Great Seto Bridge

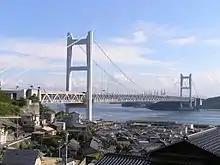
Shimotsui-Seto Bridge

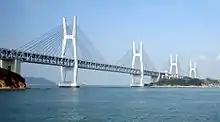
Hitsuishijima Bridge (far) and Iwakurojima Bridge (near)

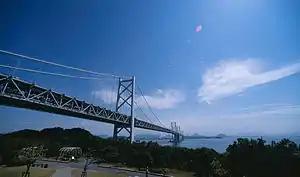
The Kita Bisan-Seto Bridge seen from Yoshima Island

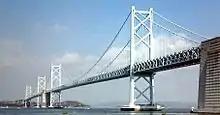
The Minami Bisan-Seto Bridge (near) and the Kita Bisan-Seto Bridge (far)

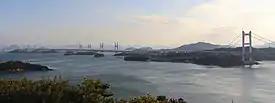
Panoramic View from North side

Six of the eleven bridges are separately named, unlike some other long bridge complexes such as the San Francisco–Oakland Bay Bridge. The other five bridges are viaducts. The six named bridges from north to south are listed below.